Deutsche Bank Center

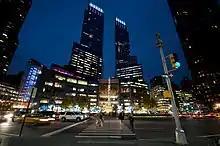
View from the east side of Columbus Circle

The north tower contains the Mandarin Oriental New York hotel, designed by Brennan Beer Gorman. The hotel contains 248 units in total, composed of 202 guestrooms and 46 suites. The Mandarin Oriental New York spans floors 35 through 54, taking up in Deutsche Bank Center. The hotel in general is designed in an Art Deco-inspired Asian contemporary style. The interior decorations were mostly created by Hirsch Bedner Associates, except for the Asiate restaurant, which was designed by Tony Chi. , Reliance Industries owns a majority stake in the hotel.